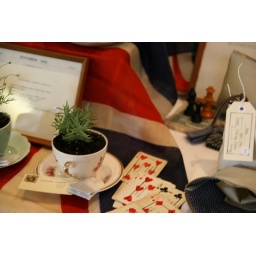
images from our store by red felt flower